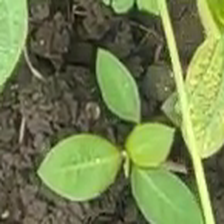
Weed species: Moti_dudhi(Euphorbia_geneculata_L)